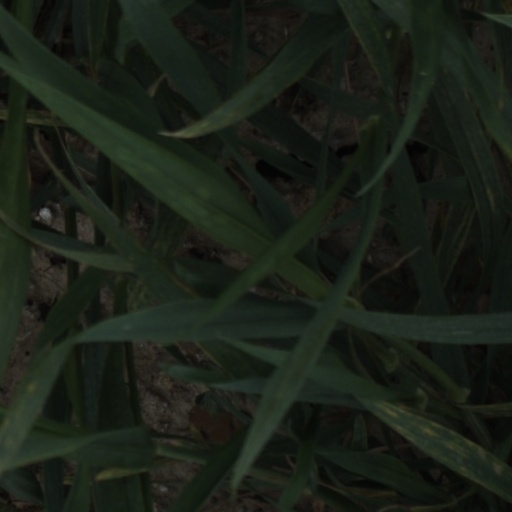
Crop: wheat